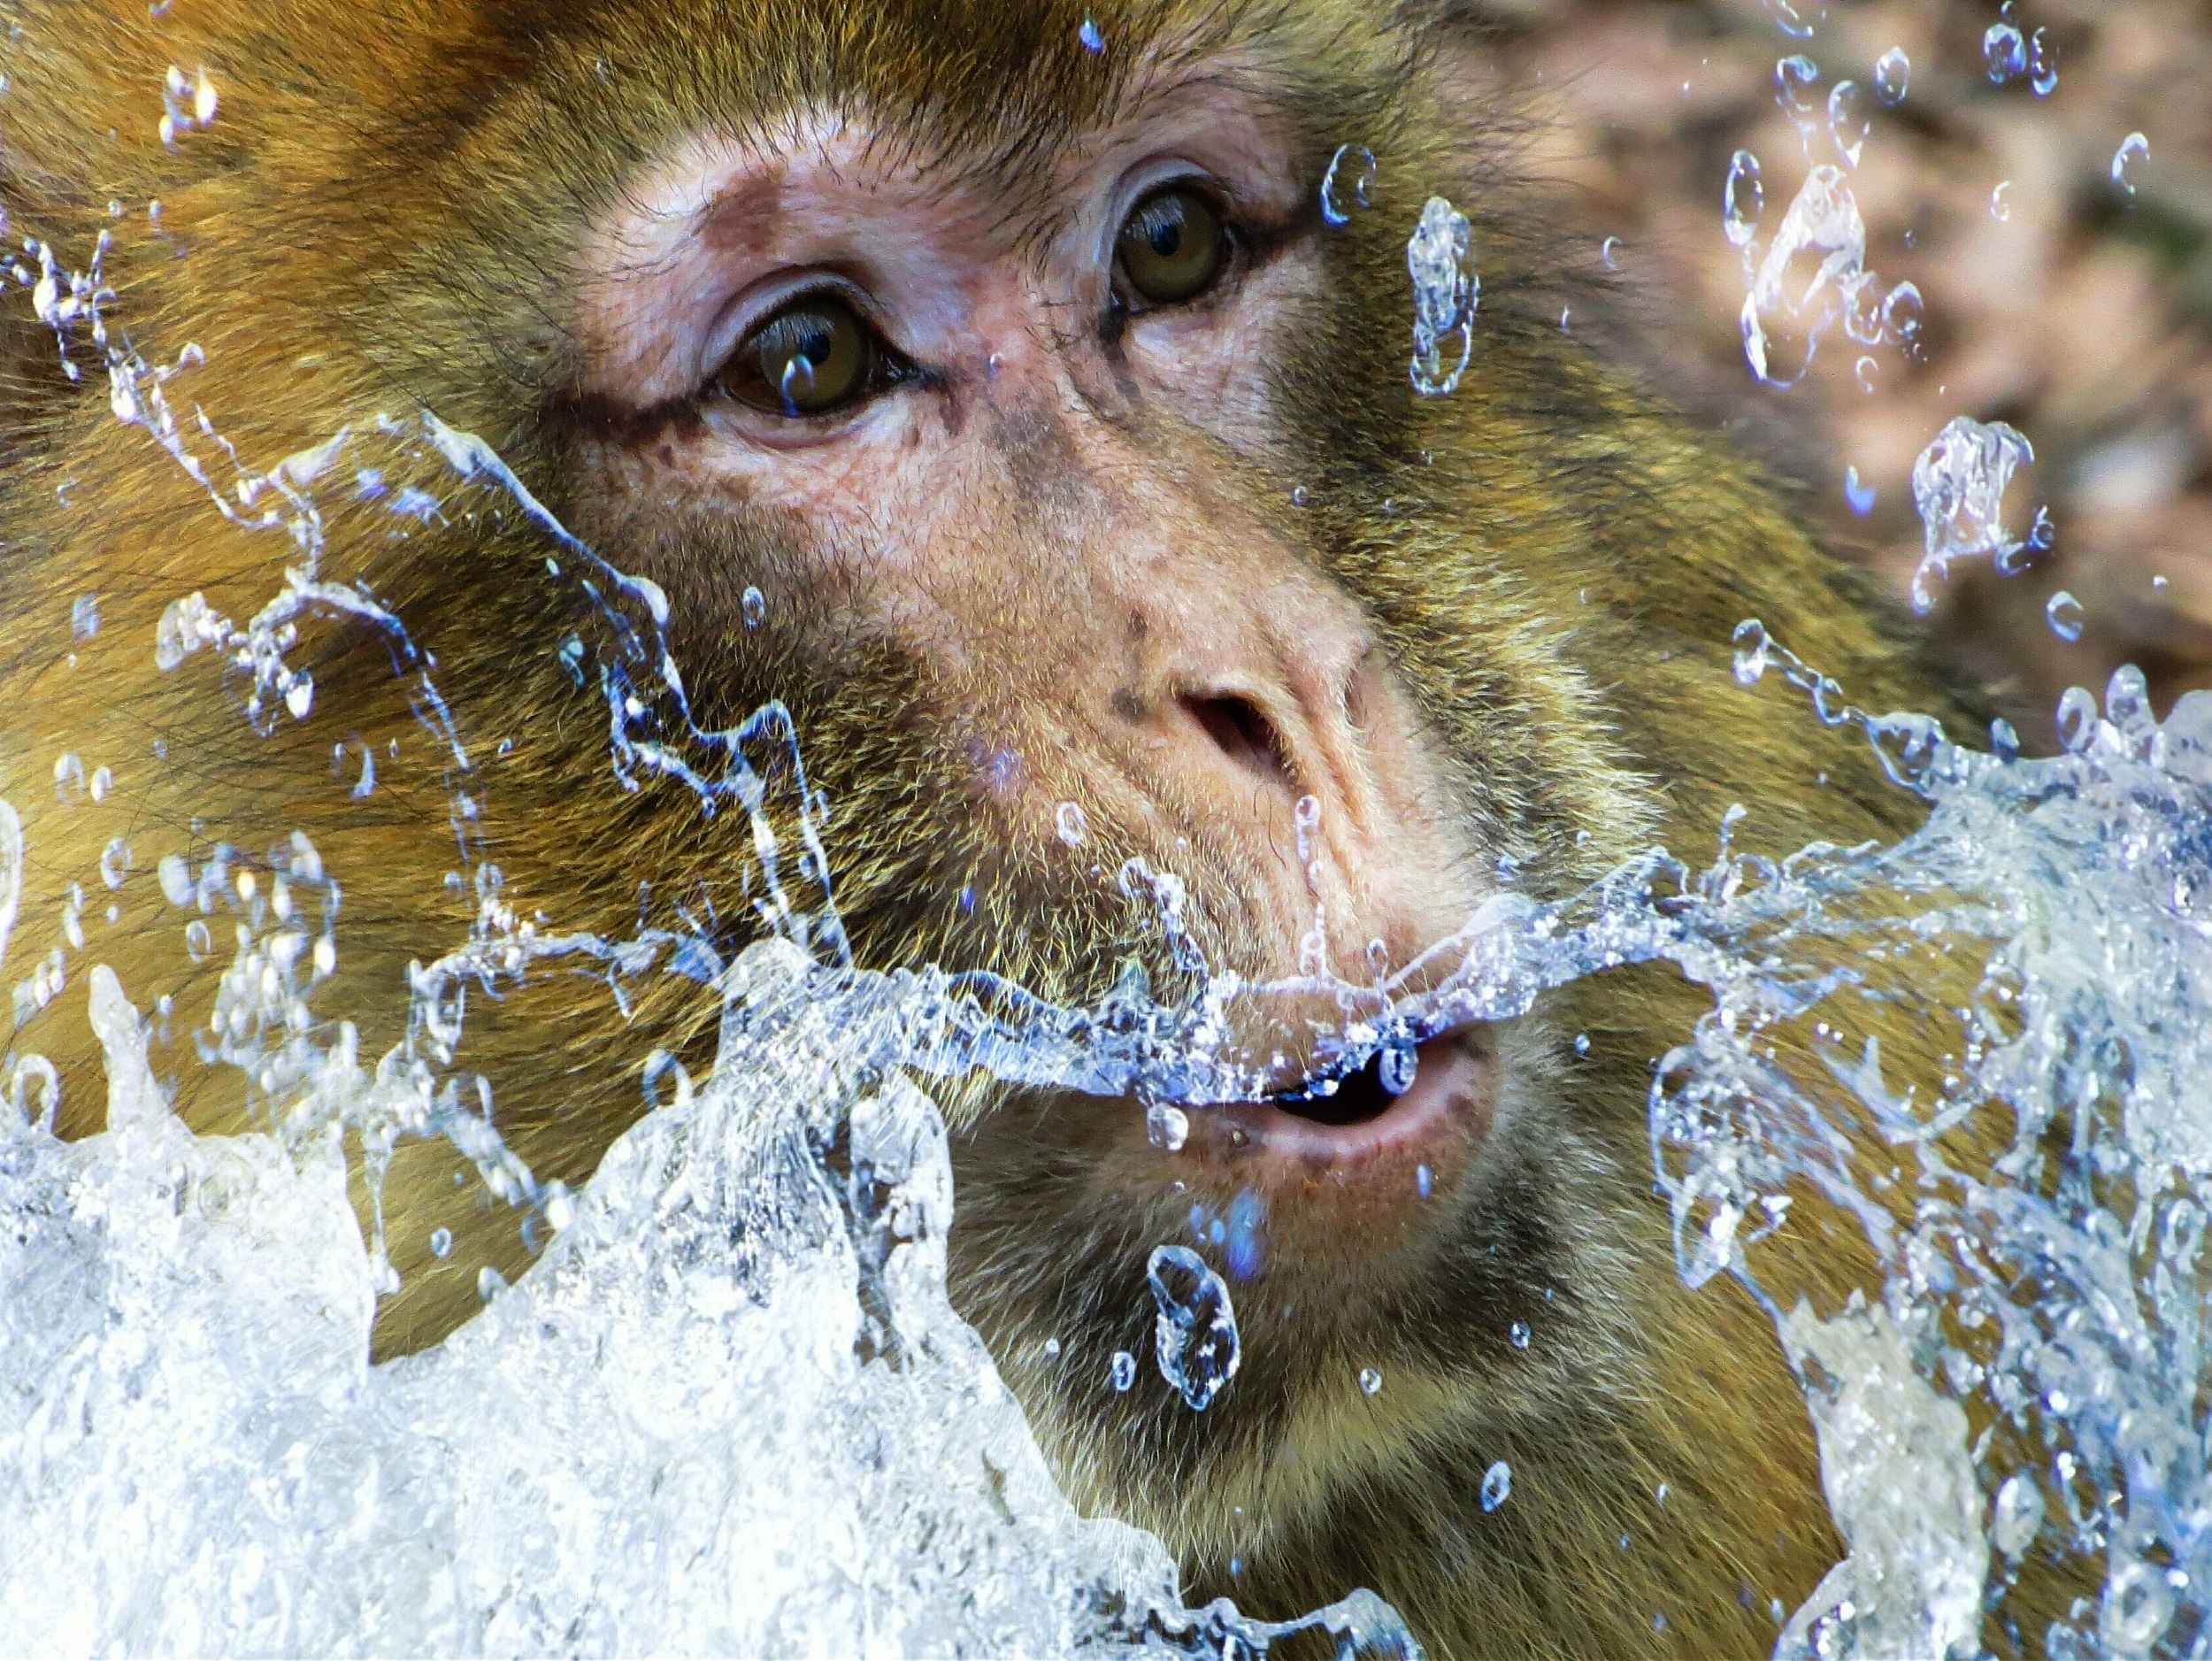
water, nature, animal, wildlife, fur, splash, mammal, close, monkey, fauna, primate, vertebrate, creature, amazed, cheeky, curious, wildlife photography, macaque, photo montage, old world monkey, barbary ape, monkey portrait, monkey face, animal shots